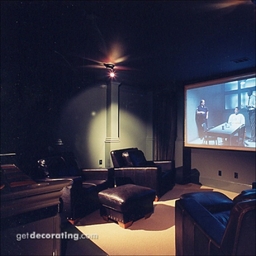
Room type: livingroom